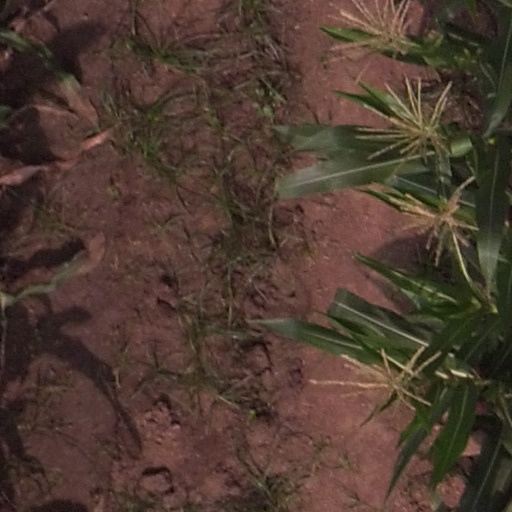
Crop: maize; corn